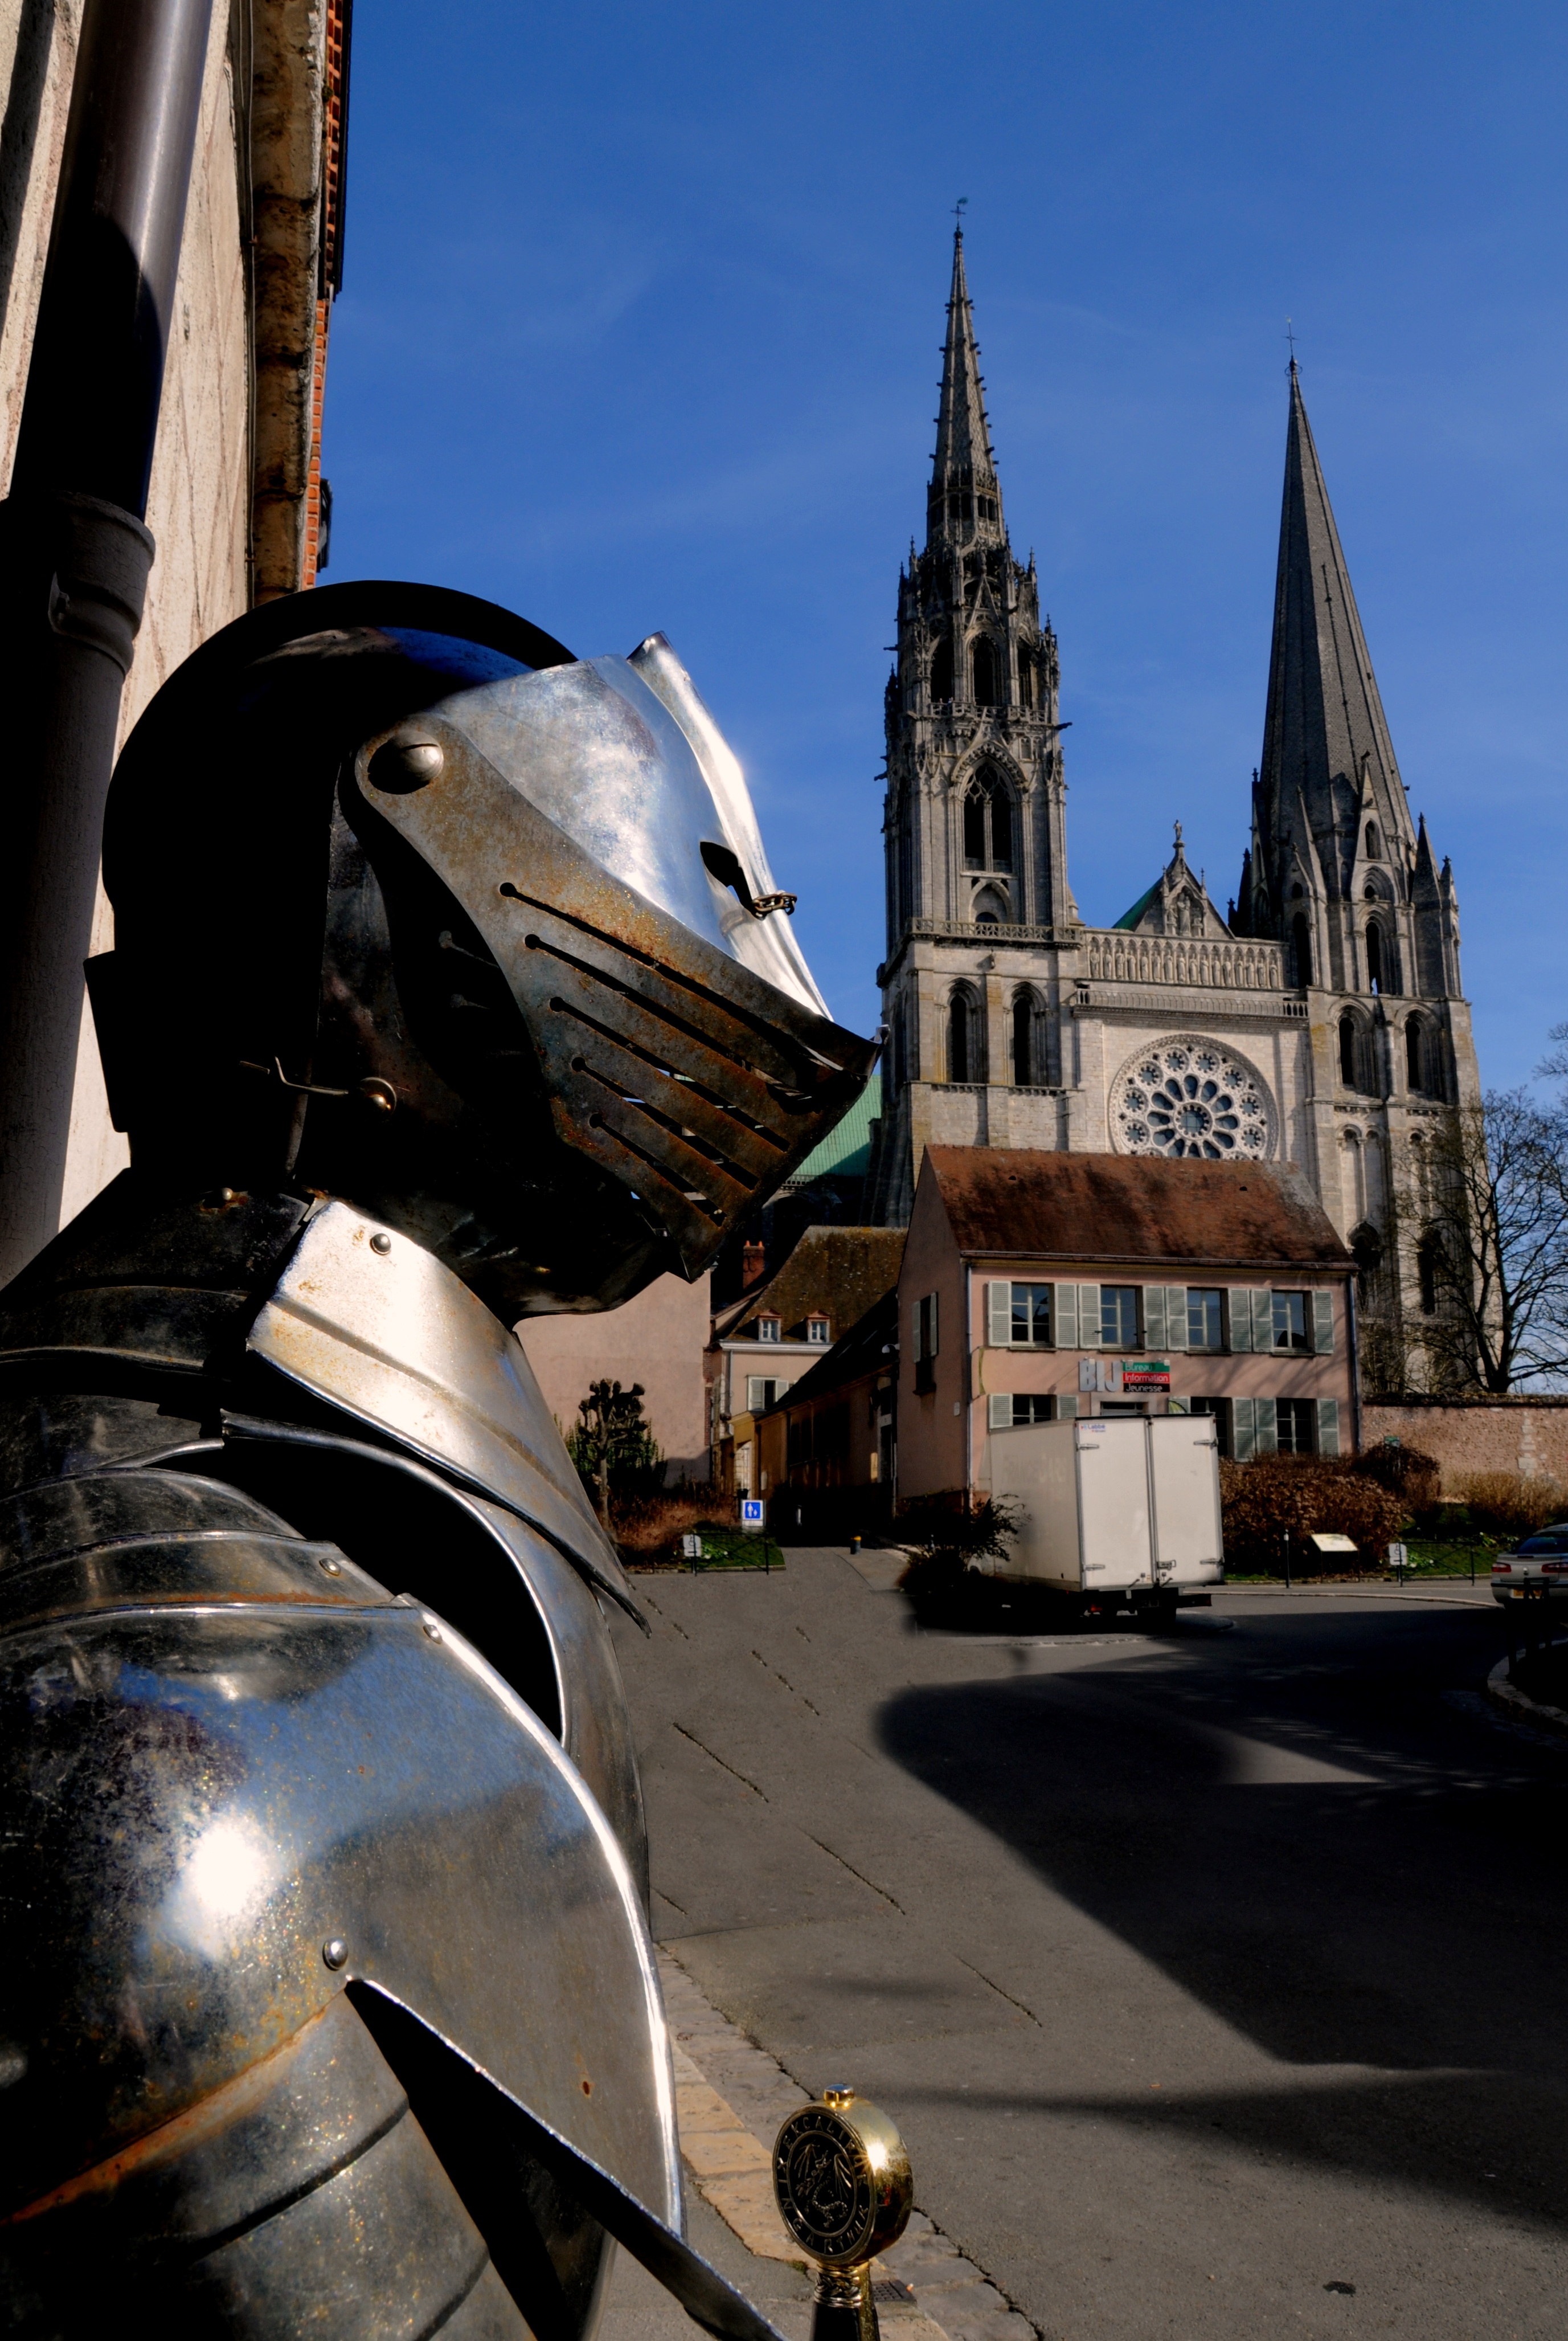
street, monument, france, statue, cathedral, sculpture, medieval, chartres, armor, urban area